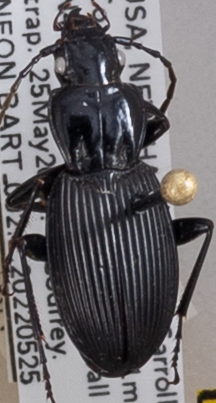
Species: Pterostichus lachrymosus
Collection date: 2022-05-25 04:00:00
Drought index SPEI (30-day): -0.8
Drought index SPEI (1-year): -0.54
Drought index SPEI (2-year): -1.45